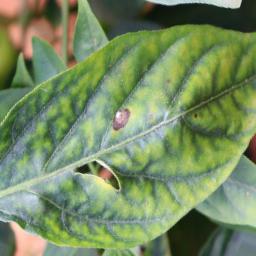
Label: cercospora